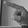
ASL letter: P